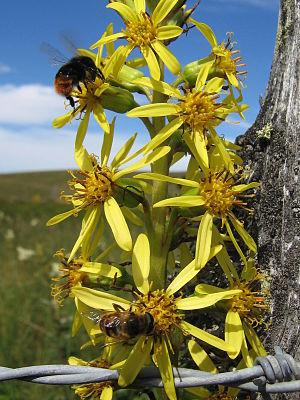
Bourdons butinant une fleur de Ligulaire de Sibérie au lac de Souveyrols (Aubrac)
La Ligulaire de Sibérie est une grande plante à fleurs de la famille des Asteraceae, aux grandes fleurs jaunes disposées en grappes terminales. La plus grande station française de cette plante protégée au niveau européen se trouve dans le département du Puy-de-Dôme, sur la Narse d'Espinasse près de Saulzet-le-Froid. Plante relictuelle des glaciations, la Ligulaire de Sibérie est protégée dans plusieurs pays européens et inscrite à l'annexe II de la Directive habitats.